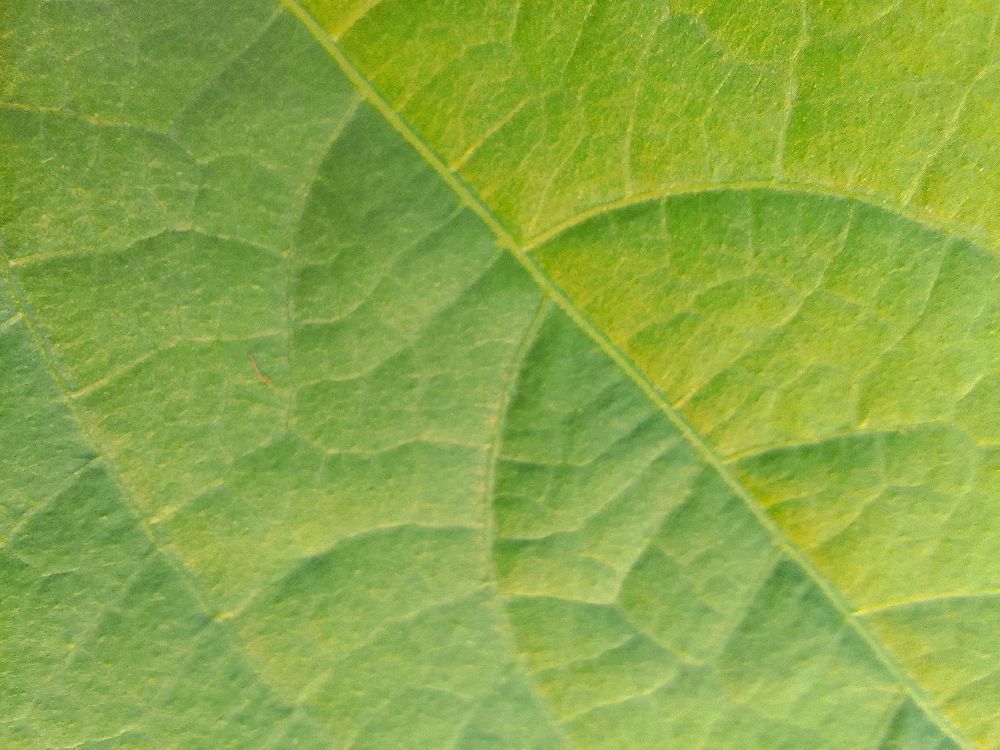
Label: healthy